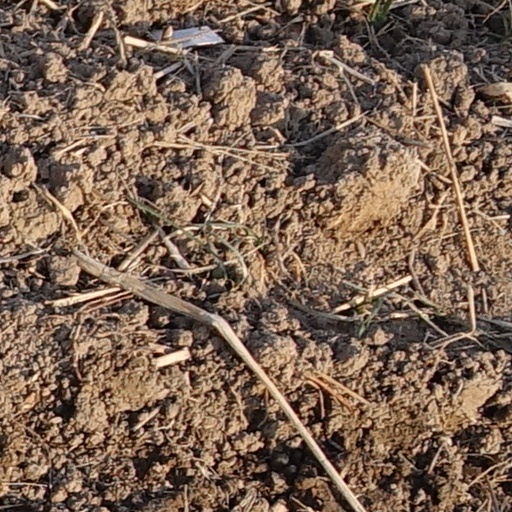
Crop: wheat